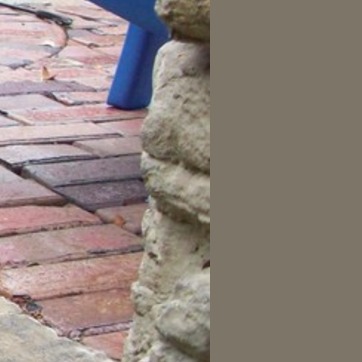
Material: stone